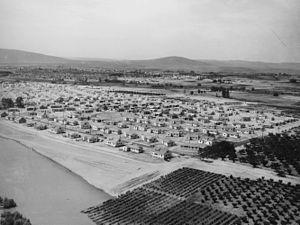
Vue de la ville nouvelle de Richland construite par le gouvernement pour le complexe nucléaire de Hanford
Le complexe nucléaire de Hanford, situé le long du Columbia au centre-sud de l'État de Washington, a connu plusieurs dénominations.